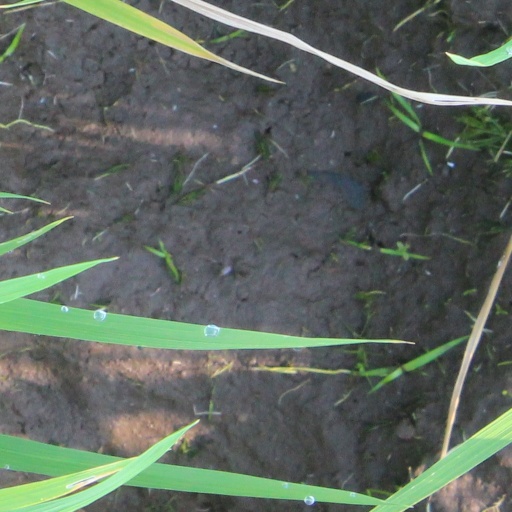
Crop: rice